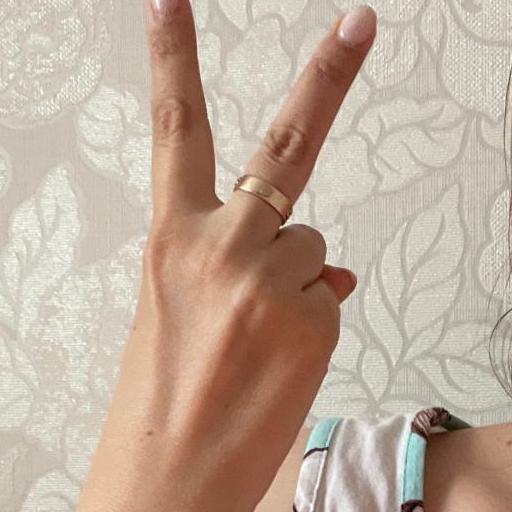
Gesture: peace_inverted